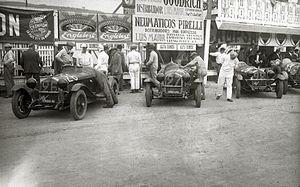
Les 12 Heures de Saint-Sébastien sont une course automobile internationale d'endurance pour voitures de tourisme, disputée entre 1925 et 1929 sur le circuit de Lasarte.
Louis Rigal, né le 20 juillet 1887 à Paris et mort le 8 juillet 1974 à Argenteuil à près de 87 ans, est un ancien pilote automobile français, de courses d'endurance et de Grand Prix.
Le comte Goffredo Zehender, dit Freddie Zehender, né le 27 février 1901 à Reggio de Calabre en Italie et mort le 7 janvier 1958, est un pilote automobile italien, de Grand Prix, et d'endurance pour voitures de tourisme.